Rodolfo Enrique Fogwill

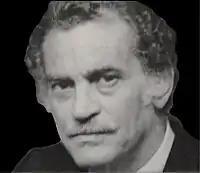
Rodolfo Enrique Fogwill

Rodolfo Enrique Fogwill (July 15, 1941 – August 21, 2010), who normally went only by his surname, Fogwill, was an Argentine short story writer, novelist, and businessman. He was a distant relative of the novelist Charles Langbridge Morgan. He was the author of "Malvinas Requiem", one of the first narratives to deal with the Falklands War. Fogwill died on August 21, 2010, from a pulmonary dysfunction.